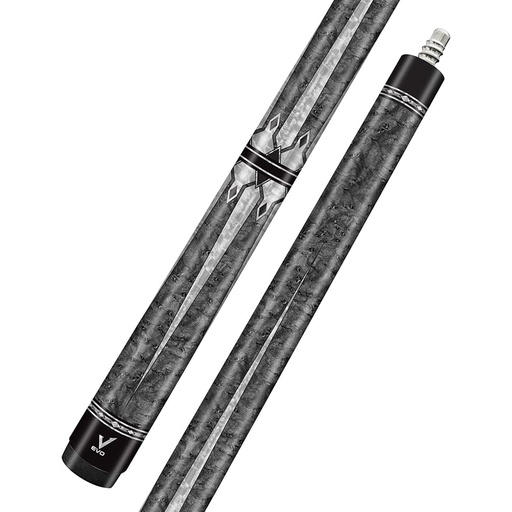
EVO Pegasus Jump Cue Stick, 29” Glassfiber Hybrid pro Taper mini 3/8-8 Joint, Tip Brown Bakelite, 13.9mm, Carbon Composite Cue Butt, 3 Pieces
About This EVO PEGASUS Jump Cue: Shaft's length: 29'', Construct: 3 Pieces, Full Cue Weight: 11-12oz * Cue weight is approximations and may not be precise. Jump Shaft: 29" Premium Glassfiber and Hybrid Pro Taper, Tip Brown Bakelite, 13.9mm diameter with excellent chalk retention and high elasticity, provides a precise grip on the cue ball, making jumps effortless. Cue butt: 2 Pieces, Material: Carbon+Glass fiber, Mini 3/8-8 by stainless steel, joint protector included, Grip Wrapless Affordable Price: Our goal is to offer billiards enthusiasts high-quality products at a reasonable price. The EVO PEGASUS Jump cue is undoubtedly a worthy investment. Whether you're executing short or long jumps, or incorporating follow, draw, or side spin shots, the EVO PEGASUS jump cue delivers high performance and versatility at every level.
Brand: 운동샵 5
Category: Sporting Goods > Indoor Games > Billiards > Billiard Cues & Bridges > Billiard Cues